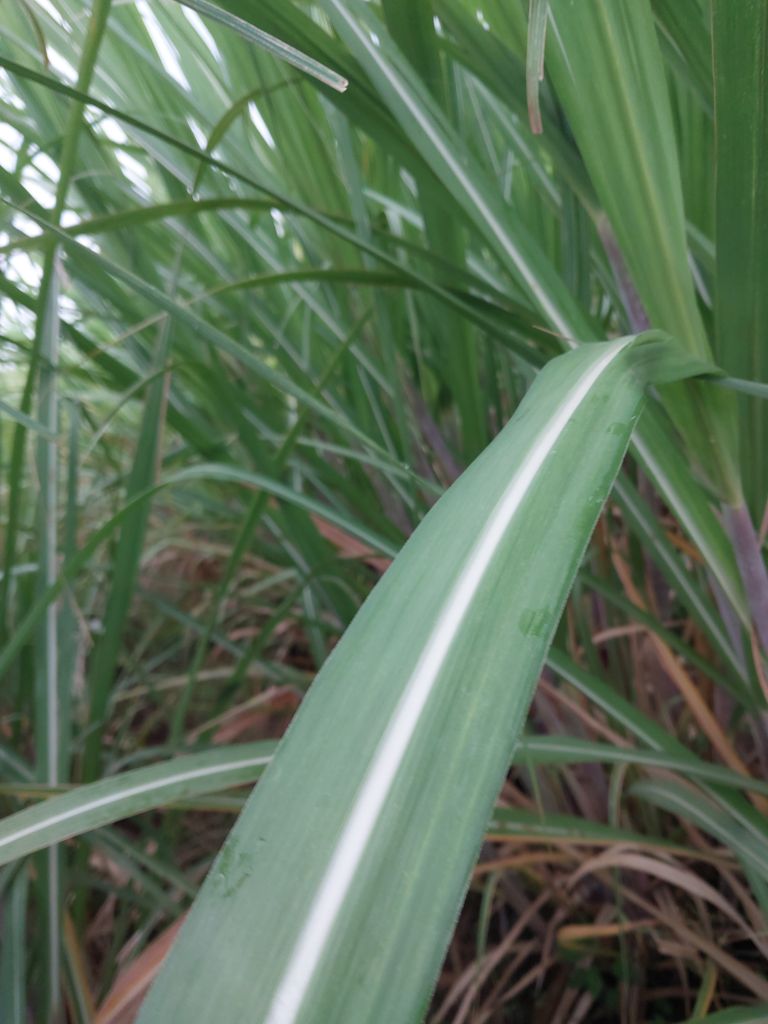
Label: Healthy